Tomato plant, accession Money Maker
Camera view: tilt-top (135 deg); turntable rotation: 120 degrees
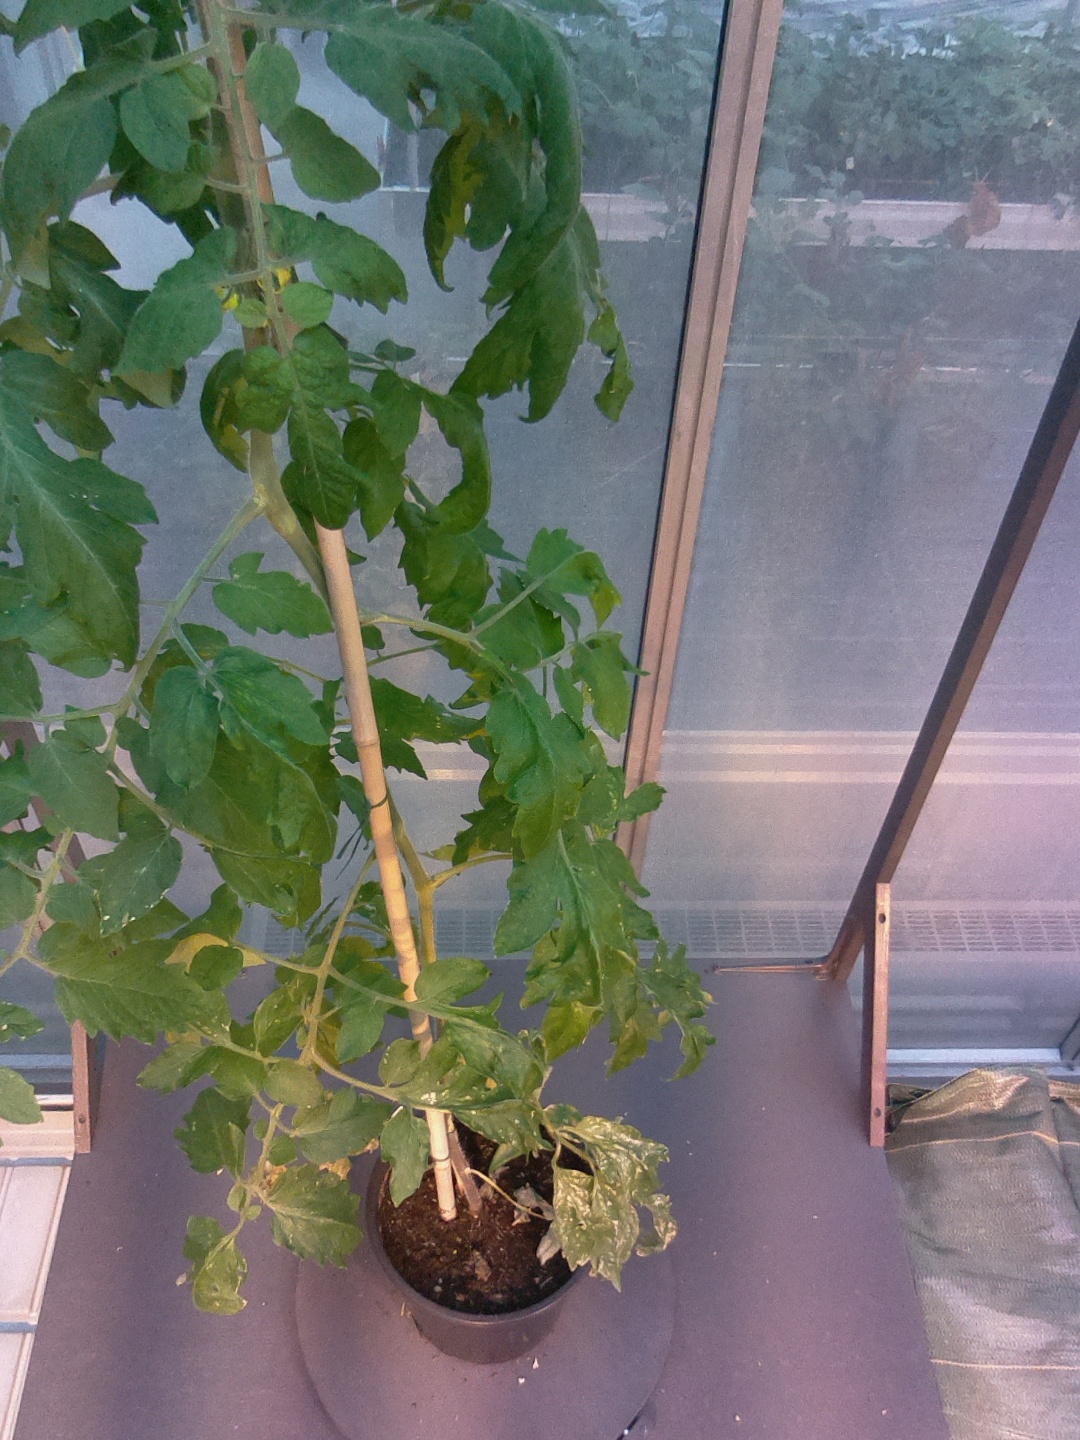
BBCH growth stage 64: 40%-50% of flowers open